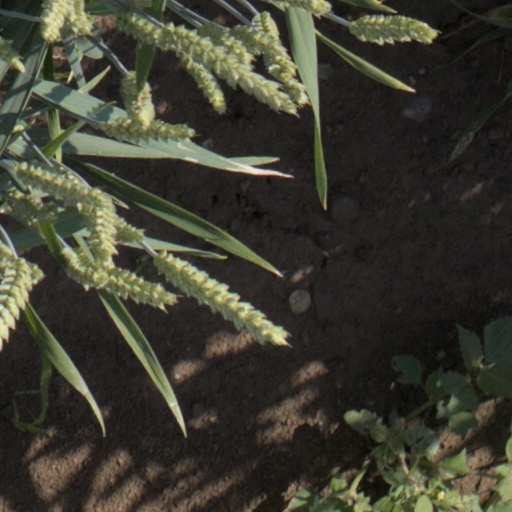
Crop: wheat